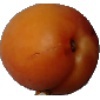
Label: Apricot 1